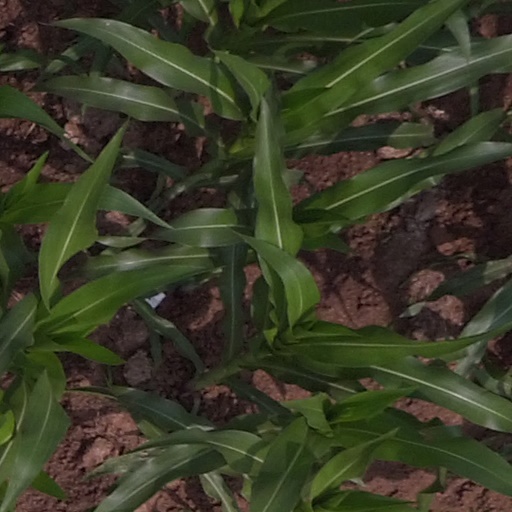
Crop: maize; corn